Washington State University

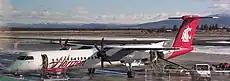
Horizon Air Q400 in unique WSU livery

Student life on WSU's Pullman campus is influenced by a variety of student organizations and their committees. Open to all students, they create educational, entertaining and cultural programming for WSU students and the local community. Committees include Asian Pacific American Student Coalition (APASC), Black Student Union (BSU), Environmental Sustainability Alliance (ESA), Gender and Sexuality Alliance (GSA), International Students' Council (ISC), Ku Ah Mah, KZUU Radio, Middle Eastern Students Association (MESA), Movimiento Estudianti Chicano de Aztian (MEChA), Student Legal Services (SLS), Veteran's Student Committee, and GIVE on the Pullman Campus. There are also more than 300 registered student organisations (RSOs) that cover many interests. All ASWSU committees are members of "Committee Squared," the coalition of all ASWSU Committee leaders. ASWSU also consists of the President and Vice President who oversee the Executive Staff. The staff consists of a variety of directors and assistant directors advancing student causes via student life, diversity affairs, campus life, and others. The 23-member Senate represents students via academic colleges as well as the Honors College and Freshman class. The Senate meets weekly to debate legislation, hear reports from the Executive Staff, and appoint the various officers of ASWSU. The Senate also provides financial support to the nearly 400 registered student organizations on campus via the Senate Finance Committee. Finally, the Election Board and the Judicial Board complete the association.